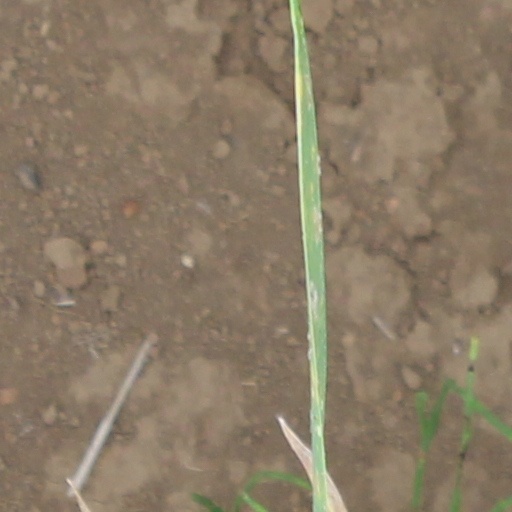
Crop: wheat